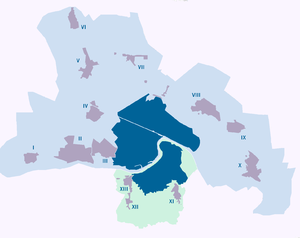
Novi Sad est une ville et une municipalité de Serbie située dans la province autonome de Voïvodine et dans le district de Bačka méridionale. Selon les données du recensement de 2011, la ville intra muros compte 231 798 habitants, la municipalité 307 760 et le territoire métropolitain de Novi Sad, appelé Ville de Novi Sad, 341 625.